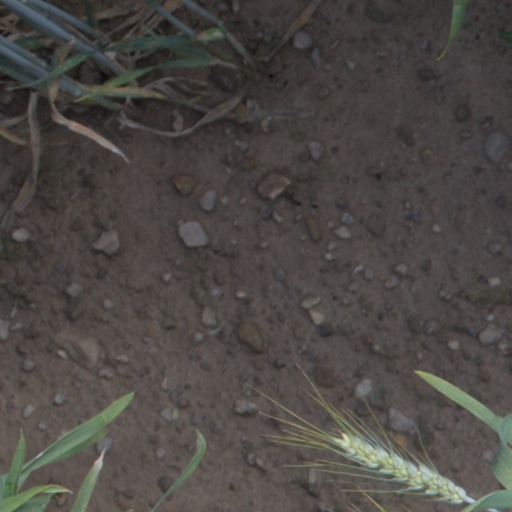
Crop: wheat